You Know My Name (Courtney Love song)

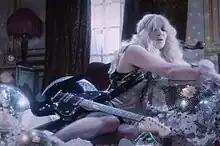
Love in the "You Know My Name" video; the imagery and Love's fashion design drew comparisons to the 2006 film "Marie Antoinette"

Love originally planned for the music video to "You Know My Name" to be directed by David LaChapelle. Love had a budget set aside for the video which subsequently "took a big hit" and she was unable to afford LaChapelle. After considering Steven Klein as a potential director, Love choose Maximilla Lukacs to direct the video.